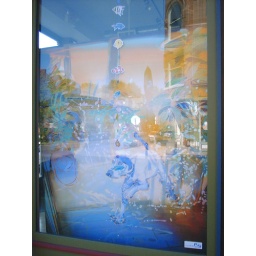
dog painting in window